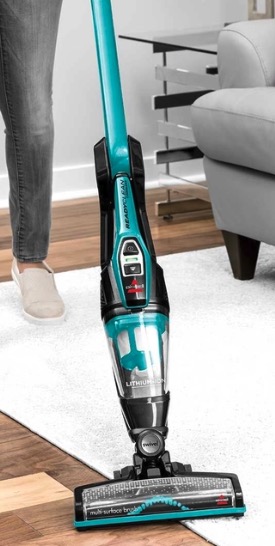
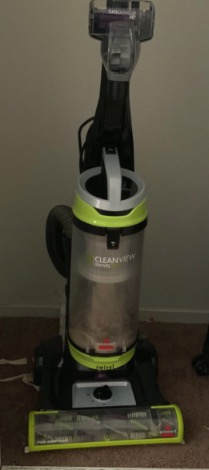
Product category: items_vacuum
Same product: no